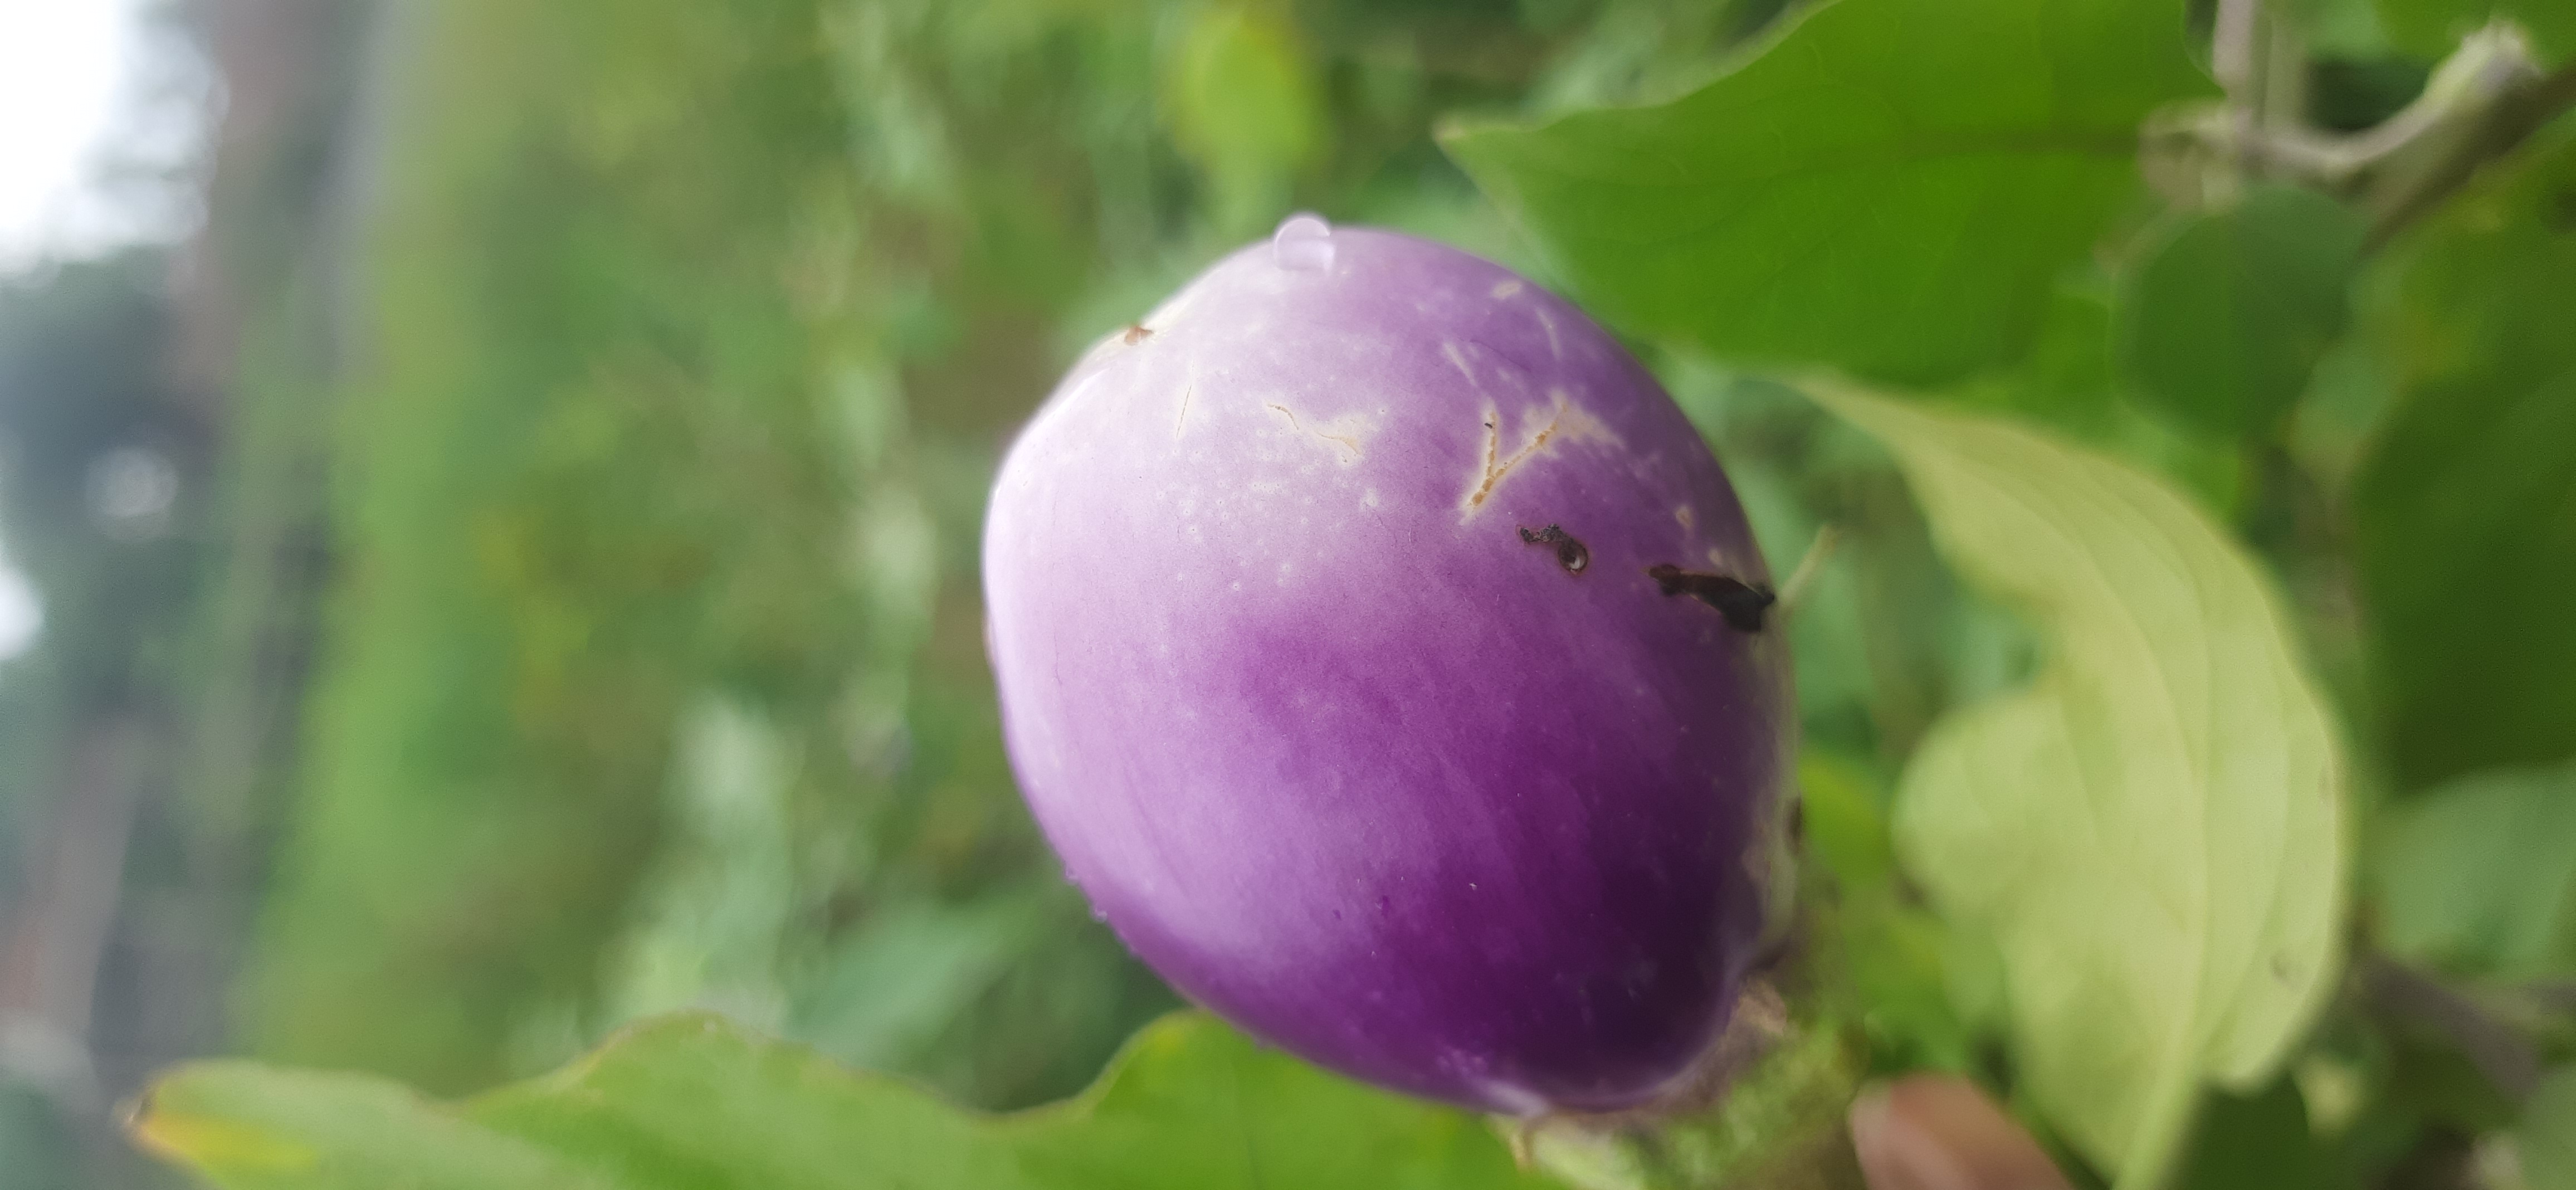
Label: Shoot and Fruit Borer